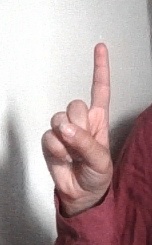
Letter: bb